Chough

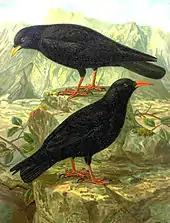
Illustration by Johann Friedrich Naumann (1780–1857)

Both "Pyrrhocorax" species have extensive geographical ranges and large populations; neither is thought to approach the thresholds for the global population decline criteria of the IUCN Red List (i.e., declining more than 30% in ten years or three generations), and they are therefore evaluated as being of Least Concern. However, some populations, particularly on islands such as Corsica and La Palma are small and isolated.